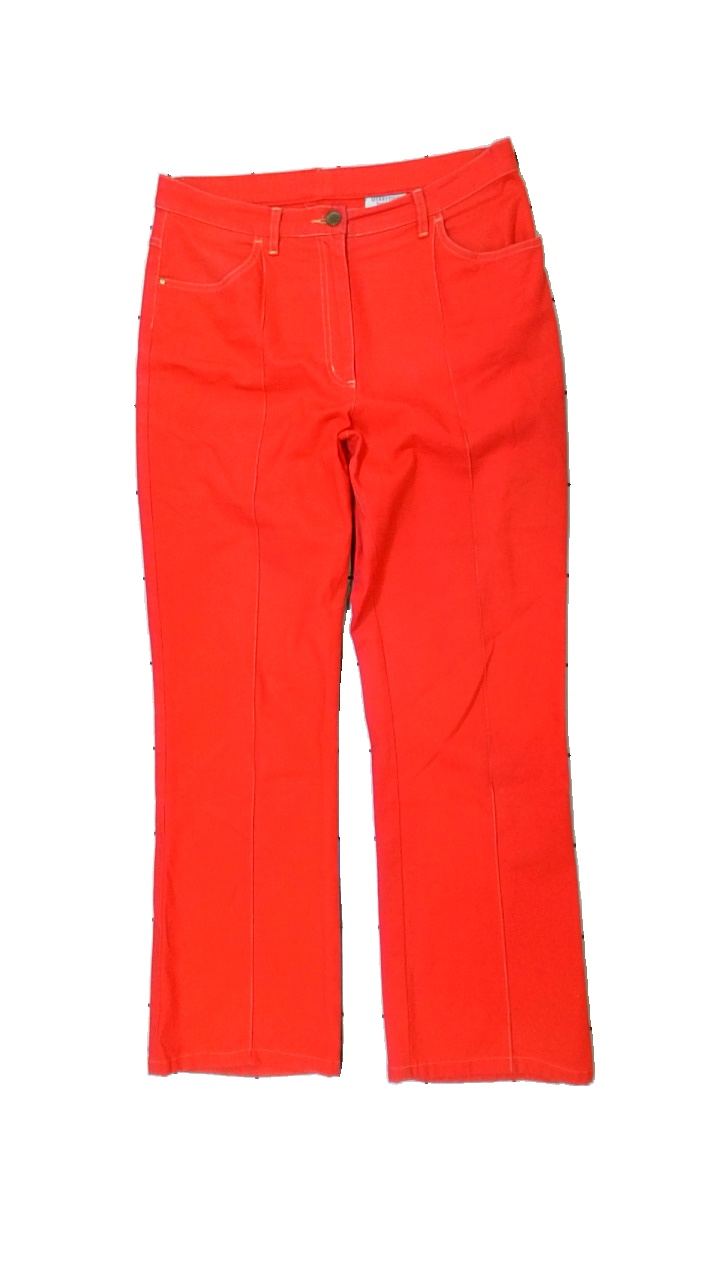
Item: Trousers (Ladies)
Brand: Merrytime
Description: röda byxor (jeans?) med fläckar längst ner på benen
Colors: Red
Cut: Regular
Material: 100% cotton
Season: All
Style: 80s
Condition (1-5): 3
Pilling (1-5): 5
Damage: fläckar
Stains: Major
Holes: Major
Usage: Reuse
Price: <50